Yeast assimilable nitrogen

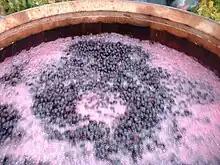
Yeast need a reliable source of nitrogen in forms that they can assimilate in order to successfully complete fermentation.

Yeast assimilable nitrogen or YAN is the combination of free amino nitrogen (FAN), ammonia (NH) and ammonium (NH) that is available for a yeast, e.g. the wine yeast "Saccharomyces cerevisiae", to use during fermentation. Outside of the fermentable sugars glucose and fructose, nitrogen is the most important nutrient needed to carry out a successful fermentation that doesn't end prior to the intended point of dryness or sees the development of off-odors and related wine faults. To this extent winemakers will often supplement the available YAN resources with nitrogen additives such as diammonium phosphate (DAP).